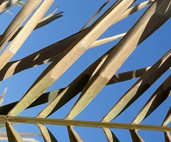
Label: Manganese Deficiency